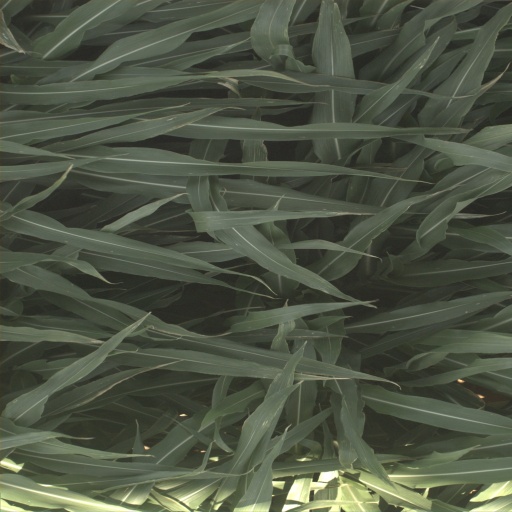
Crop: sorghum